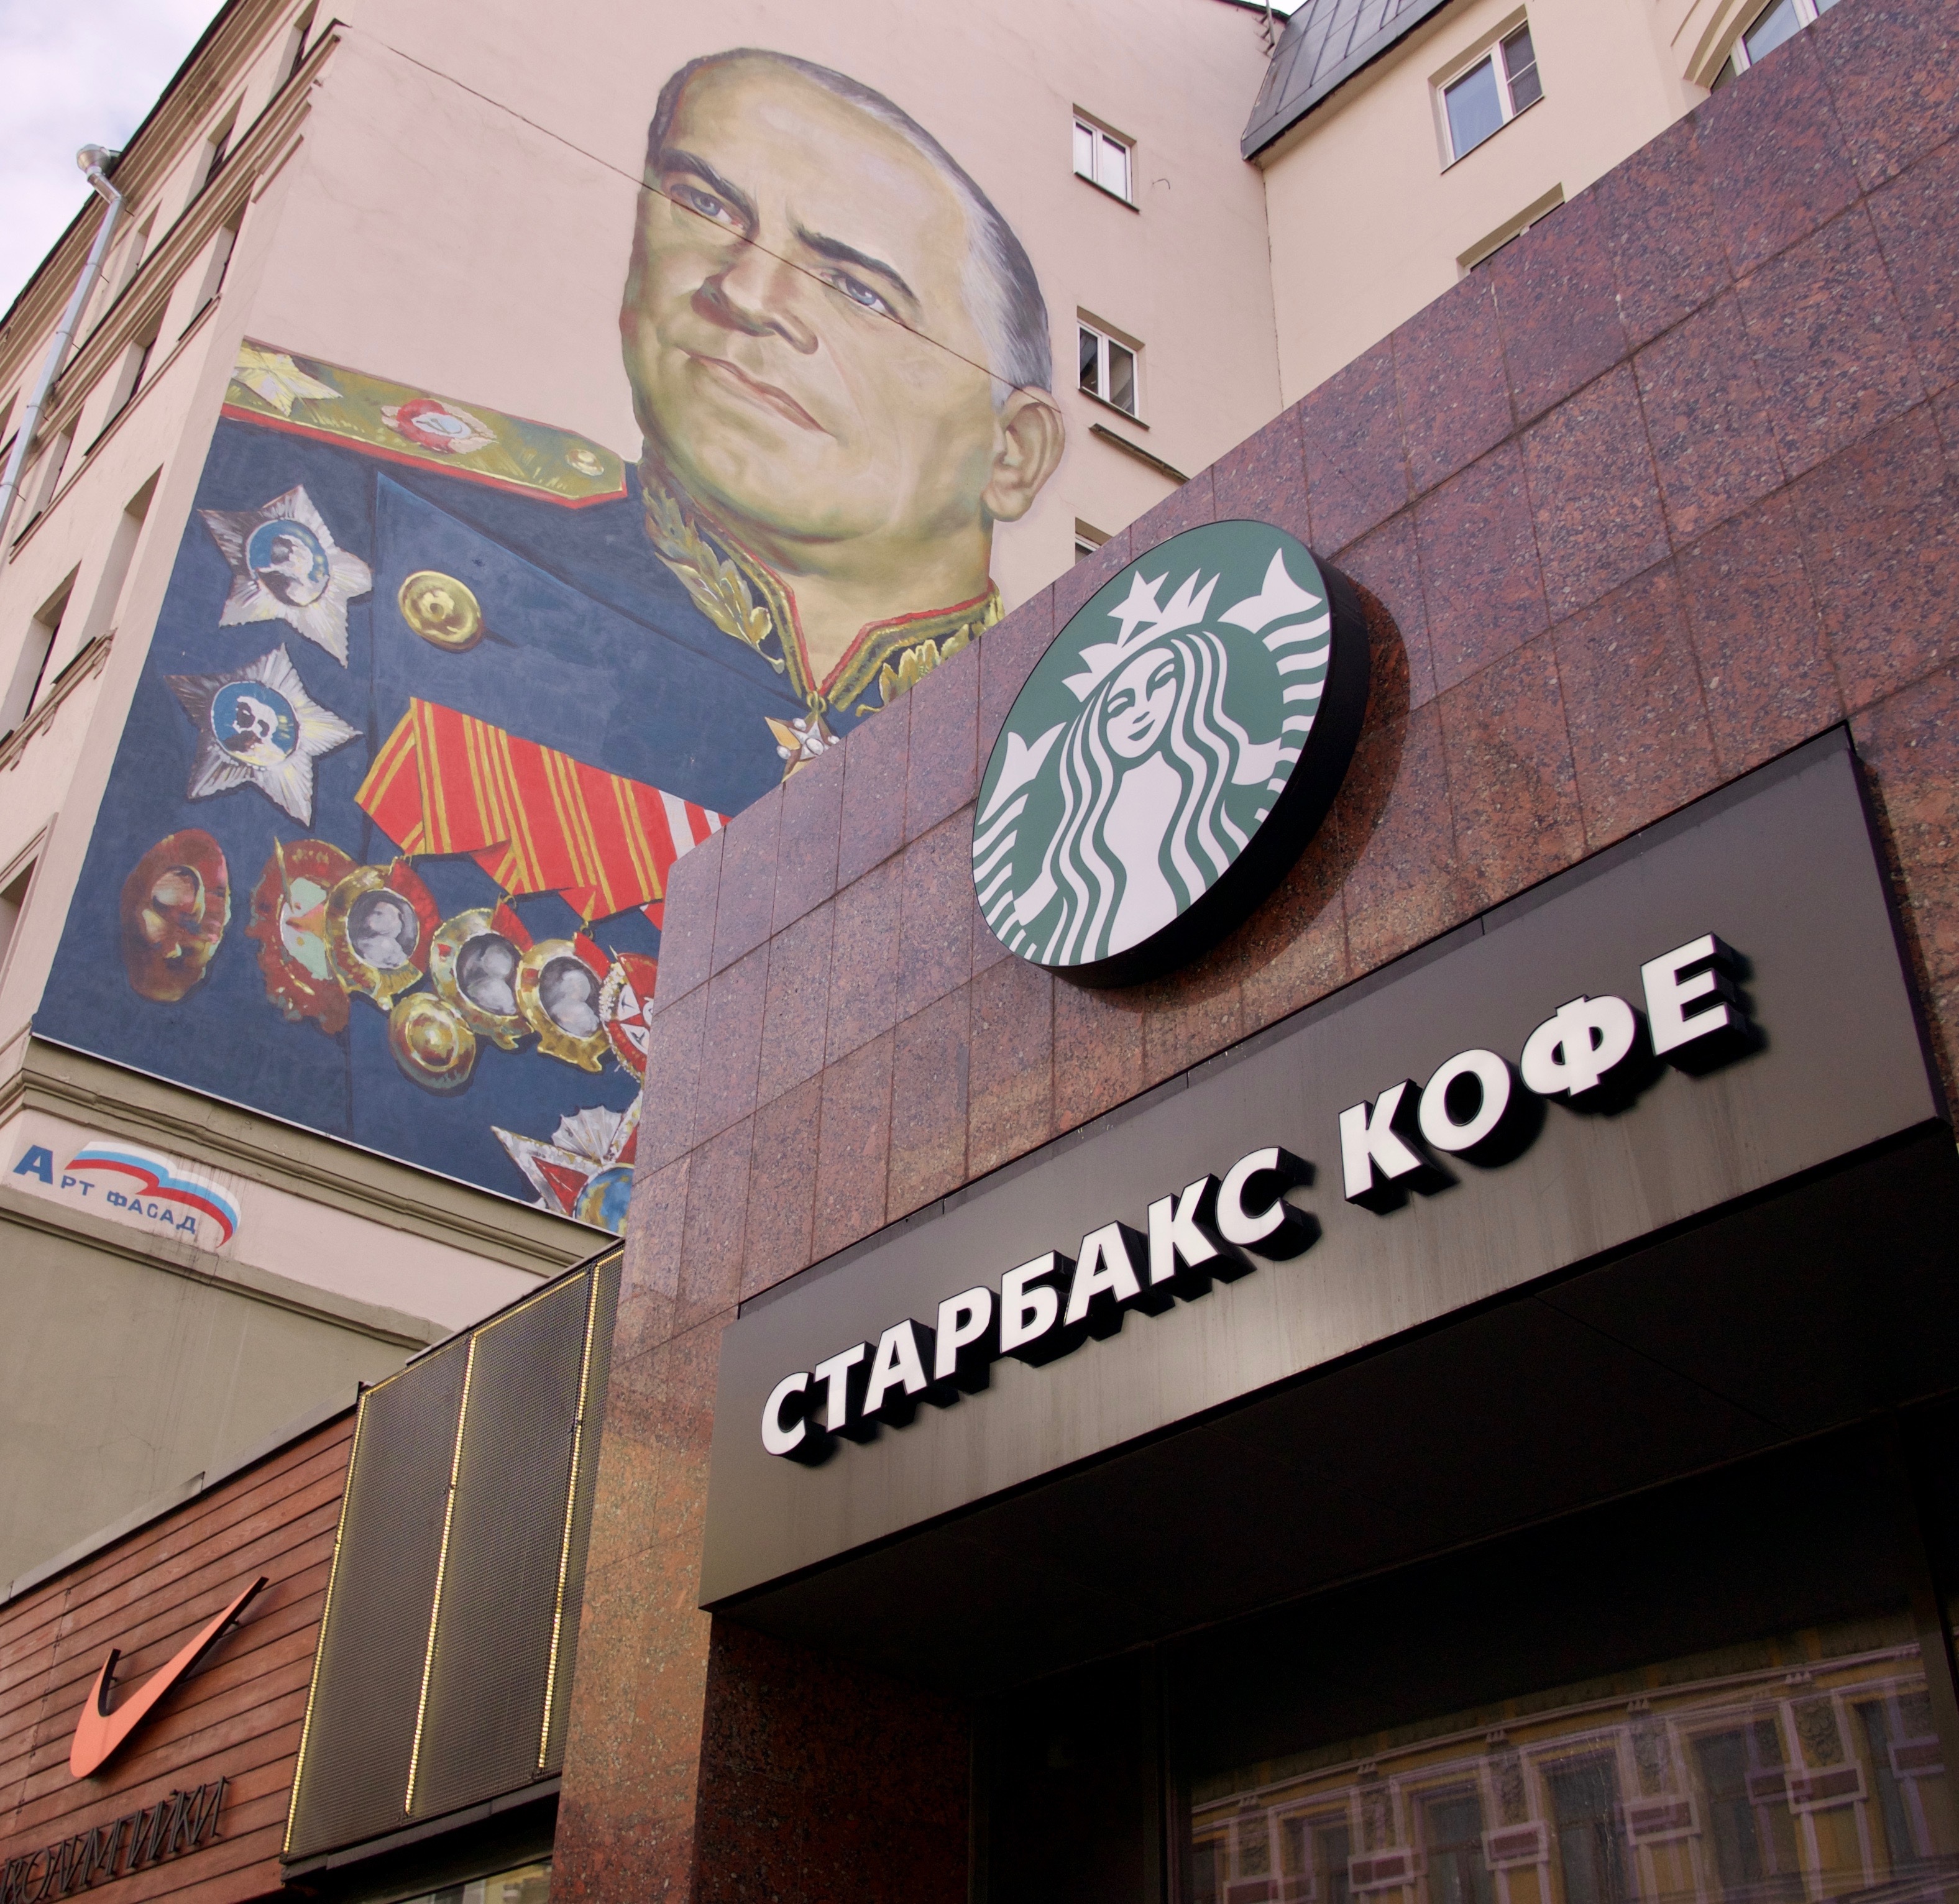
advertising, sign, signage, art, mural